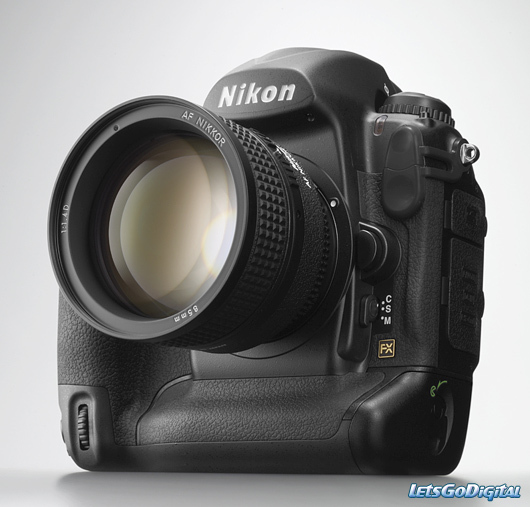
Label: not_food